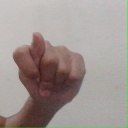
अक्षर: ट